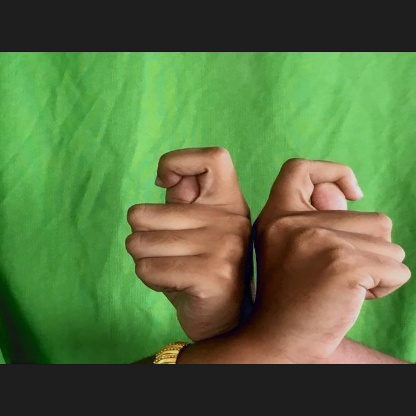
Mudra: Berunda